Negev

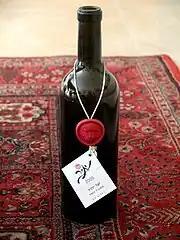
Yatir Forest 2005, produced by Yatir Winery in the Negev

The Negev Desert and the surrounding area, including the Arava Valley, are the sunniest parts of Israel and little of this land is arable, which is why it has become the centre of the Israeli solar industry. David Faiman, an expert on solar energy, is of the opinion that Israel's future energy requirements could be met by building solar energy plants in the Negev. As director of Ben-Gurion National Solar Energy Center, he operates one of the largest solar dishes in the world. Technically, however, the Arava is a separate desert with its own unique climate and ecology.